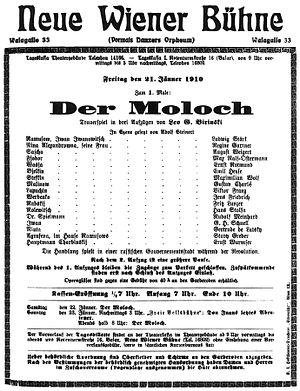
Leo Birinski fut dramaturge, scénariste et réalisateur. Il travailla en Autriche-Hongrie, aux États-Unis et dans l'Allemagne de la République de Weimar. En tant qu'auteur de théâtre, il obtint sa plus grande popularité en Europe entre 1910 et 1917 avant d'être oublié. Jusqu'à sa mort, il écrivit essentiellement des scénarios.